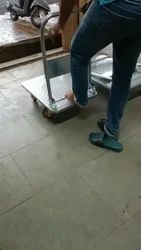
Label: Mild_Steel_Platform_Trolley